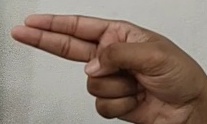
ASL sign: H